Mount Olympus

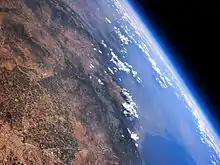
Stratospheric view of Mount Olympus

The complicated geological past of the region is obvious from the morphology of Olympus and its National Park. Features include deep gorges and lots of smooth peaks, many of them over , including Aghios Antonios, Kalogeros, Toumpa and Profitis Ilias. However, it is the central, almost vertical, rocky peaks, that impress the visitor. Over the town of Litochoro, on the horizon, the relief of the mountain displays an apparent "V", between two peaks of almost equal height. The left limb is the peak named Mytikas (or Pantheon). It is Greece's highest peak. Then, on the right is Stefani (or Thronos Dios [Throne of Zeus]), which presents the most impressive and steep peak of Olympus, with its last sharply rising 200 metres presenting the greatest challenge for climbers. Further south, Skolio ( second highest sub-peak – ) completes an arc of about 200 degrees, with its steep slopes forming on the west side, like a wall, an impressive precipitous amphitheatrical cavity, in depth and in circumference, the 'Megala Kazania'. On the east side of the high peaks the steep slopes form zone like parallel folds, the 'Zonaria'. Even narrower and steeper scorings, the 'Loukia', lead to the peak.